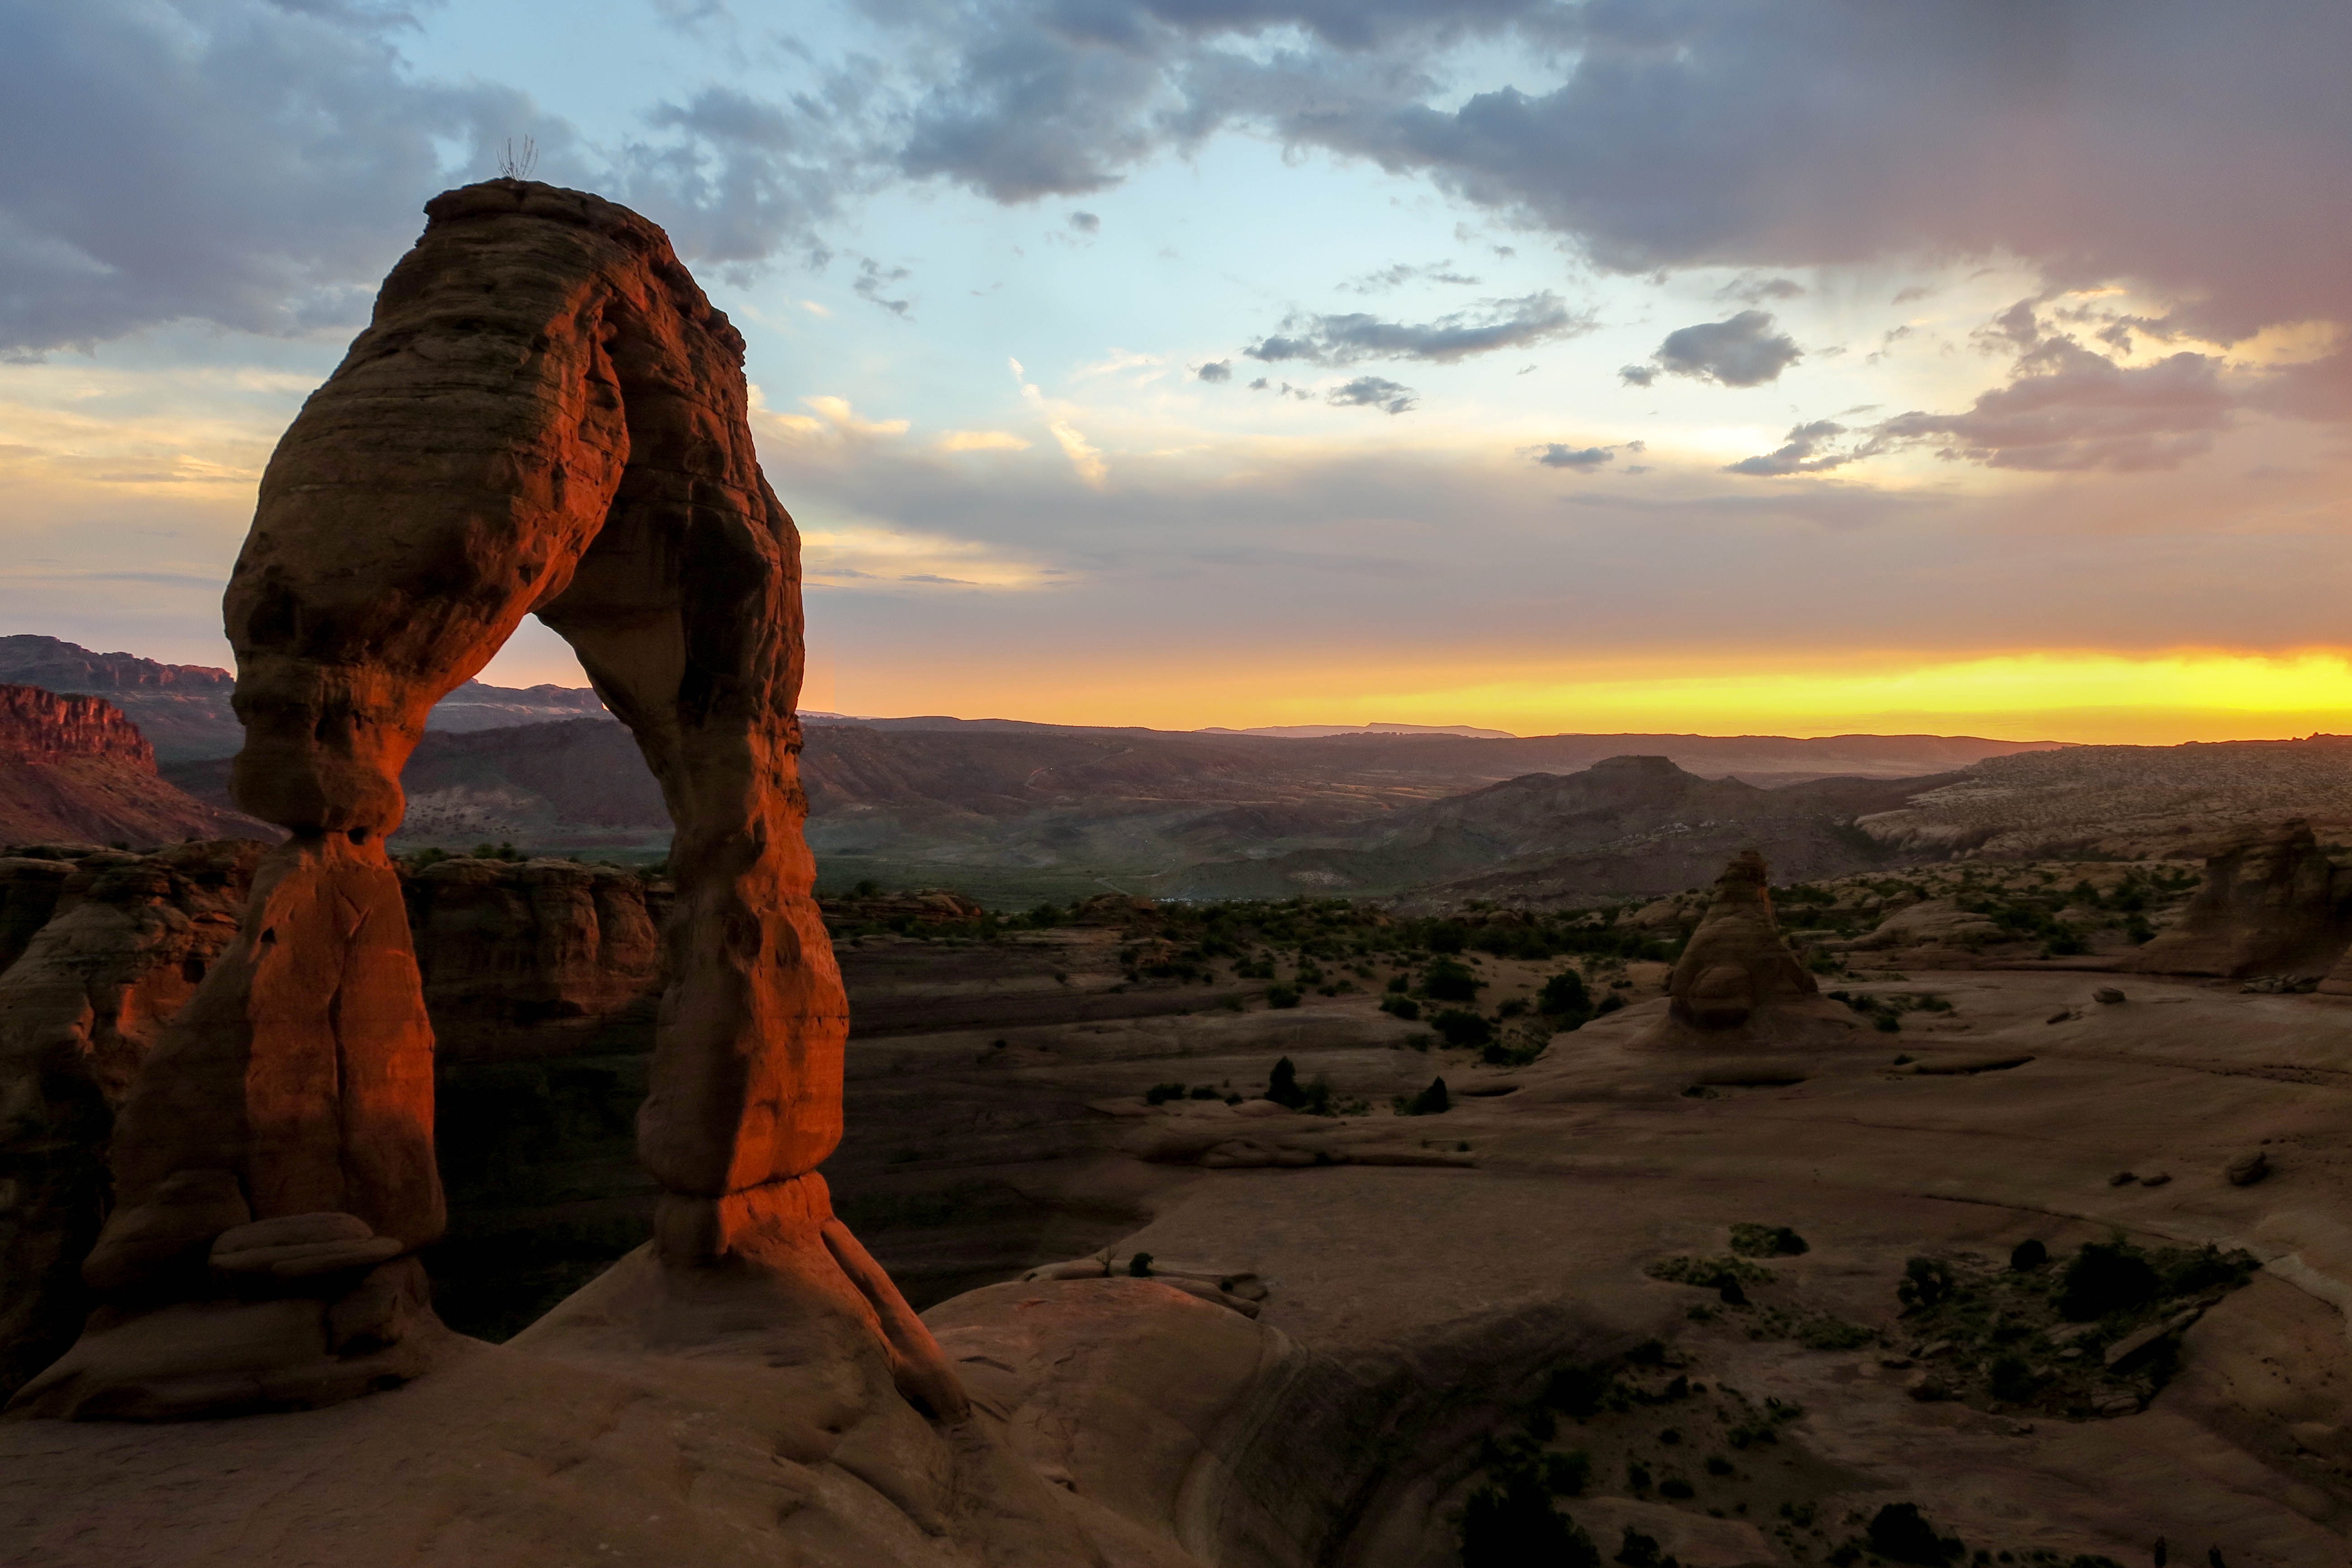
landscape, sand, rock, sunrise, sunset, desert, formation, evening, terrain, geology, badlands, sahara, landform, natural environment, aeolian landform